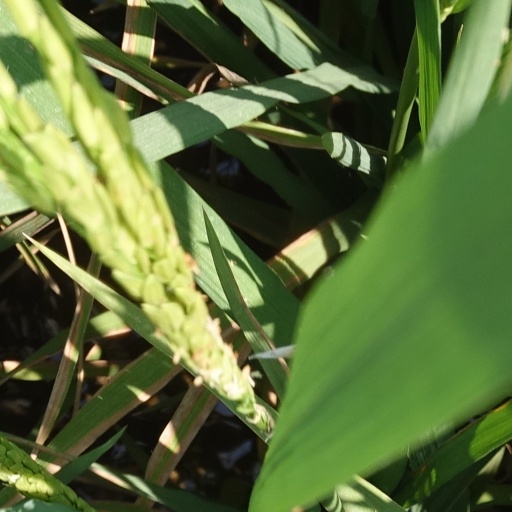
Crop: rice